Piano Sonata in A minor, D 784 (Schubert)

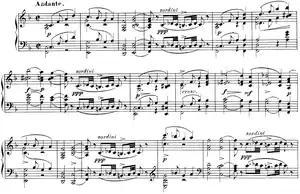
Opening of the second movement

Pianist Stephen Hough wrote about this movement: "The second movement is strangely unsettling for three reasons: because of the almost enforced normality of its theme after the bittersweet bleakness of the first movement; because this theme is doubled in the tenor voice, a claustrophobic companion seeming to drag it down; and because of the constant, murmuring interjections (ppp) between the theme’s statements. "